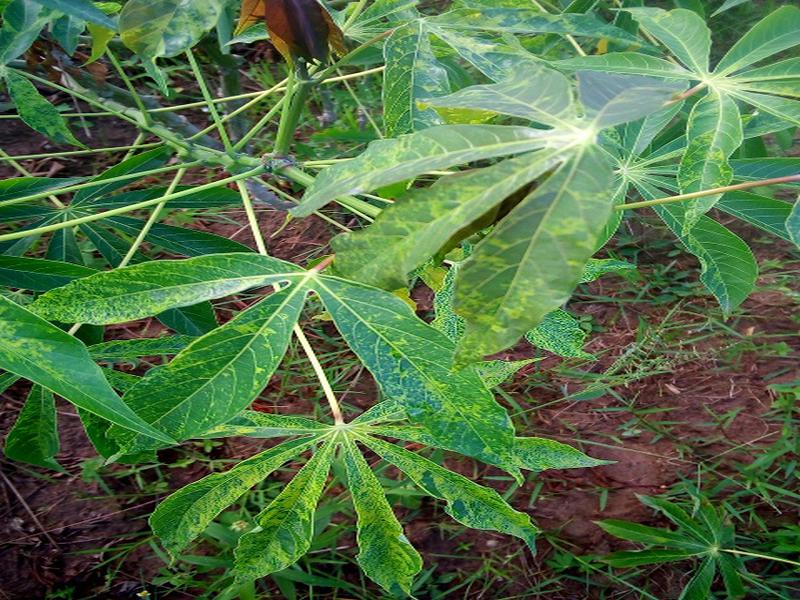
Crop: cassava
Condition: mosaic_disease